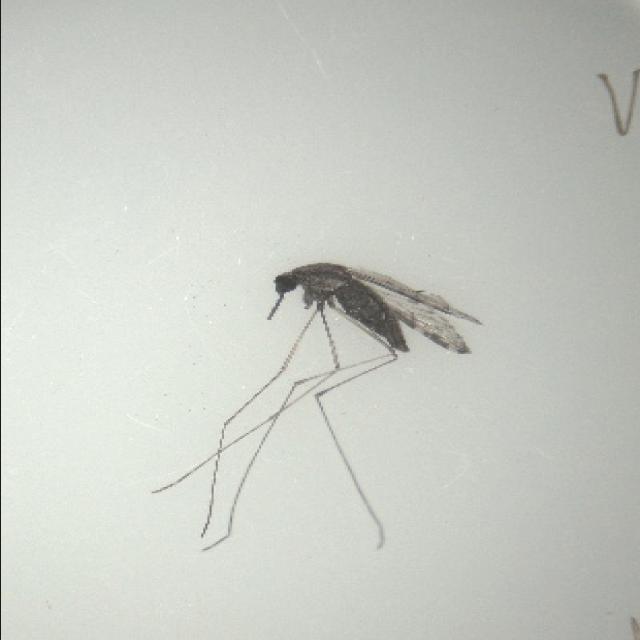
Species: anopheles_sinensis